Legendary early Chola kings

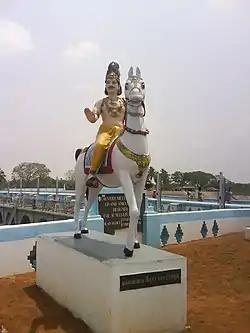
Modern statue devoted to Great Karikala Chola

The legendary early Chola kings are recorded history of early Chola rulers of Sangam period in Tamil literature and Sangam literature. The other source of early Chola history is found in the inscriptions left by later Chola kings.